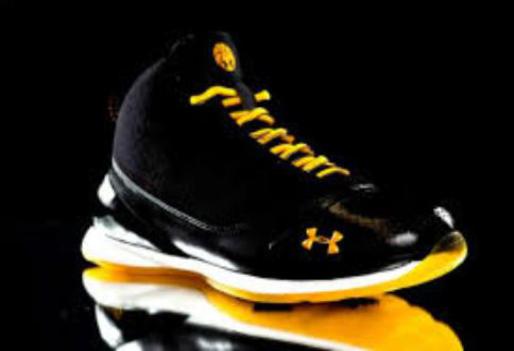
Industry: Clothes